Heriberto Juárez

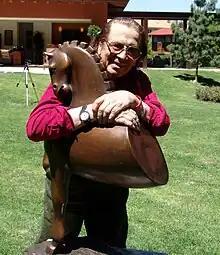
Artist with sculpture

Heriberto Juárez (March 16, 1932 – August 26, 2008) was a self-taught Mexican sculptor, known for his depictions of women and animals, especially bulls. As a youth he wanted to be a bullfighter but gave this up when he found he could sell figures he made. While never formally trained, he had over seventy individual exhibitions of his work in Mexico and the United States and his work can be found in prominent public and private collections.